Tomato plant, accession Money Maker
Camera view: bottom (45 deg); turntable rotation: 180 degrees
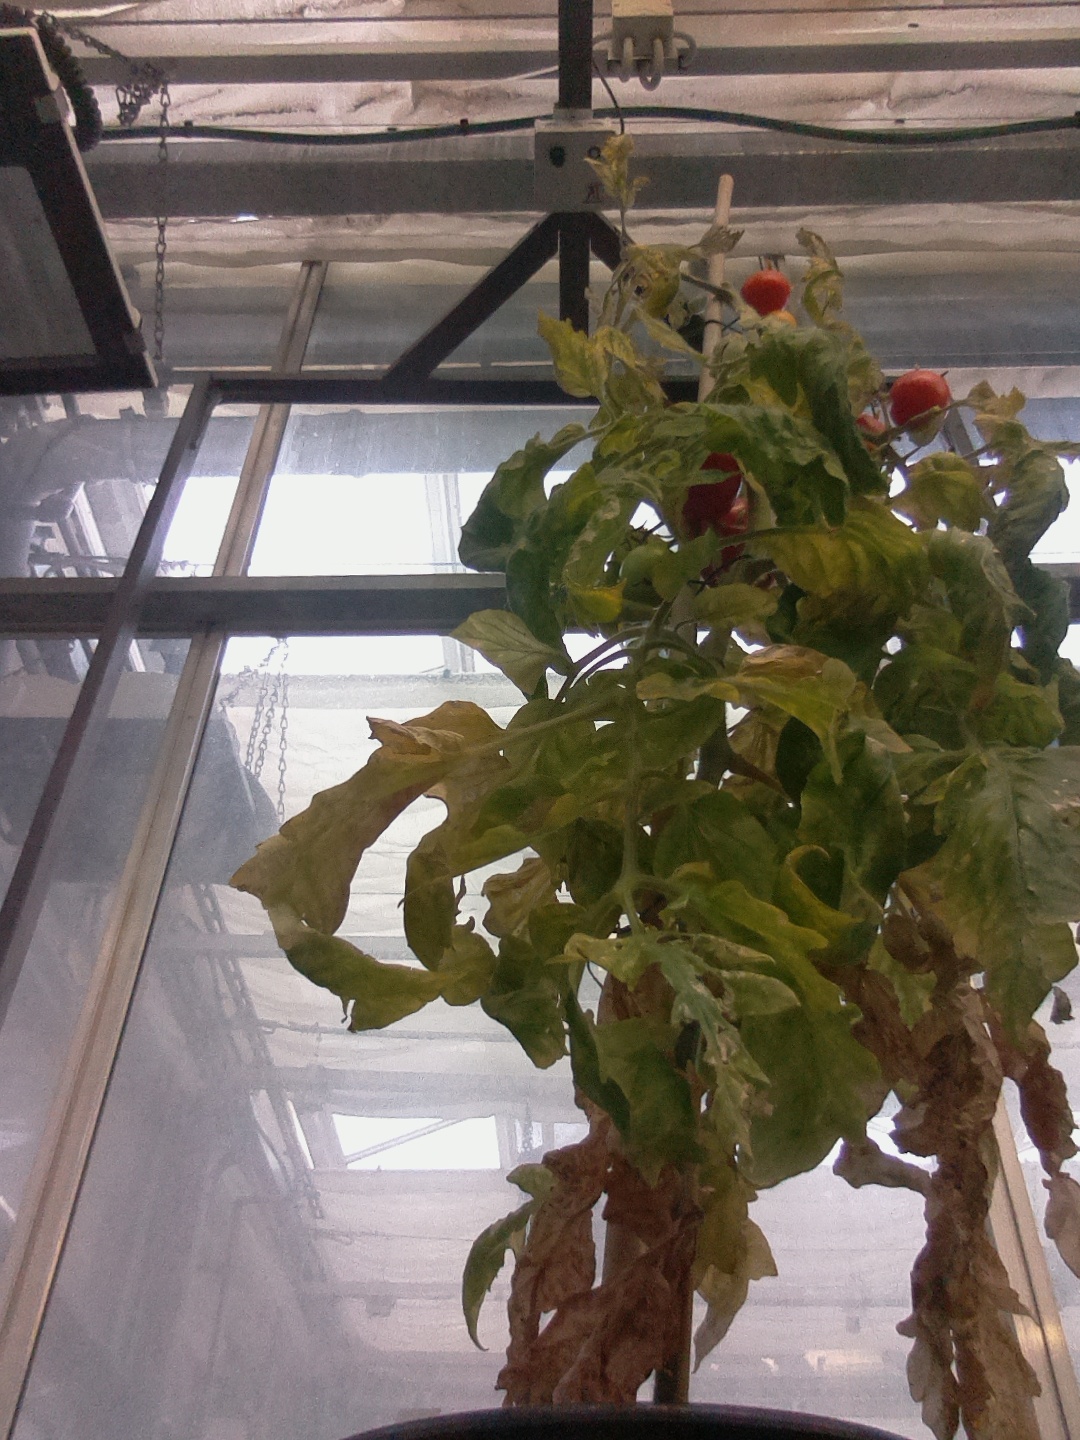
BBCH growth stage 86: 60%-70% of fruits show typical fully ripe color